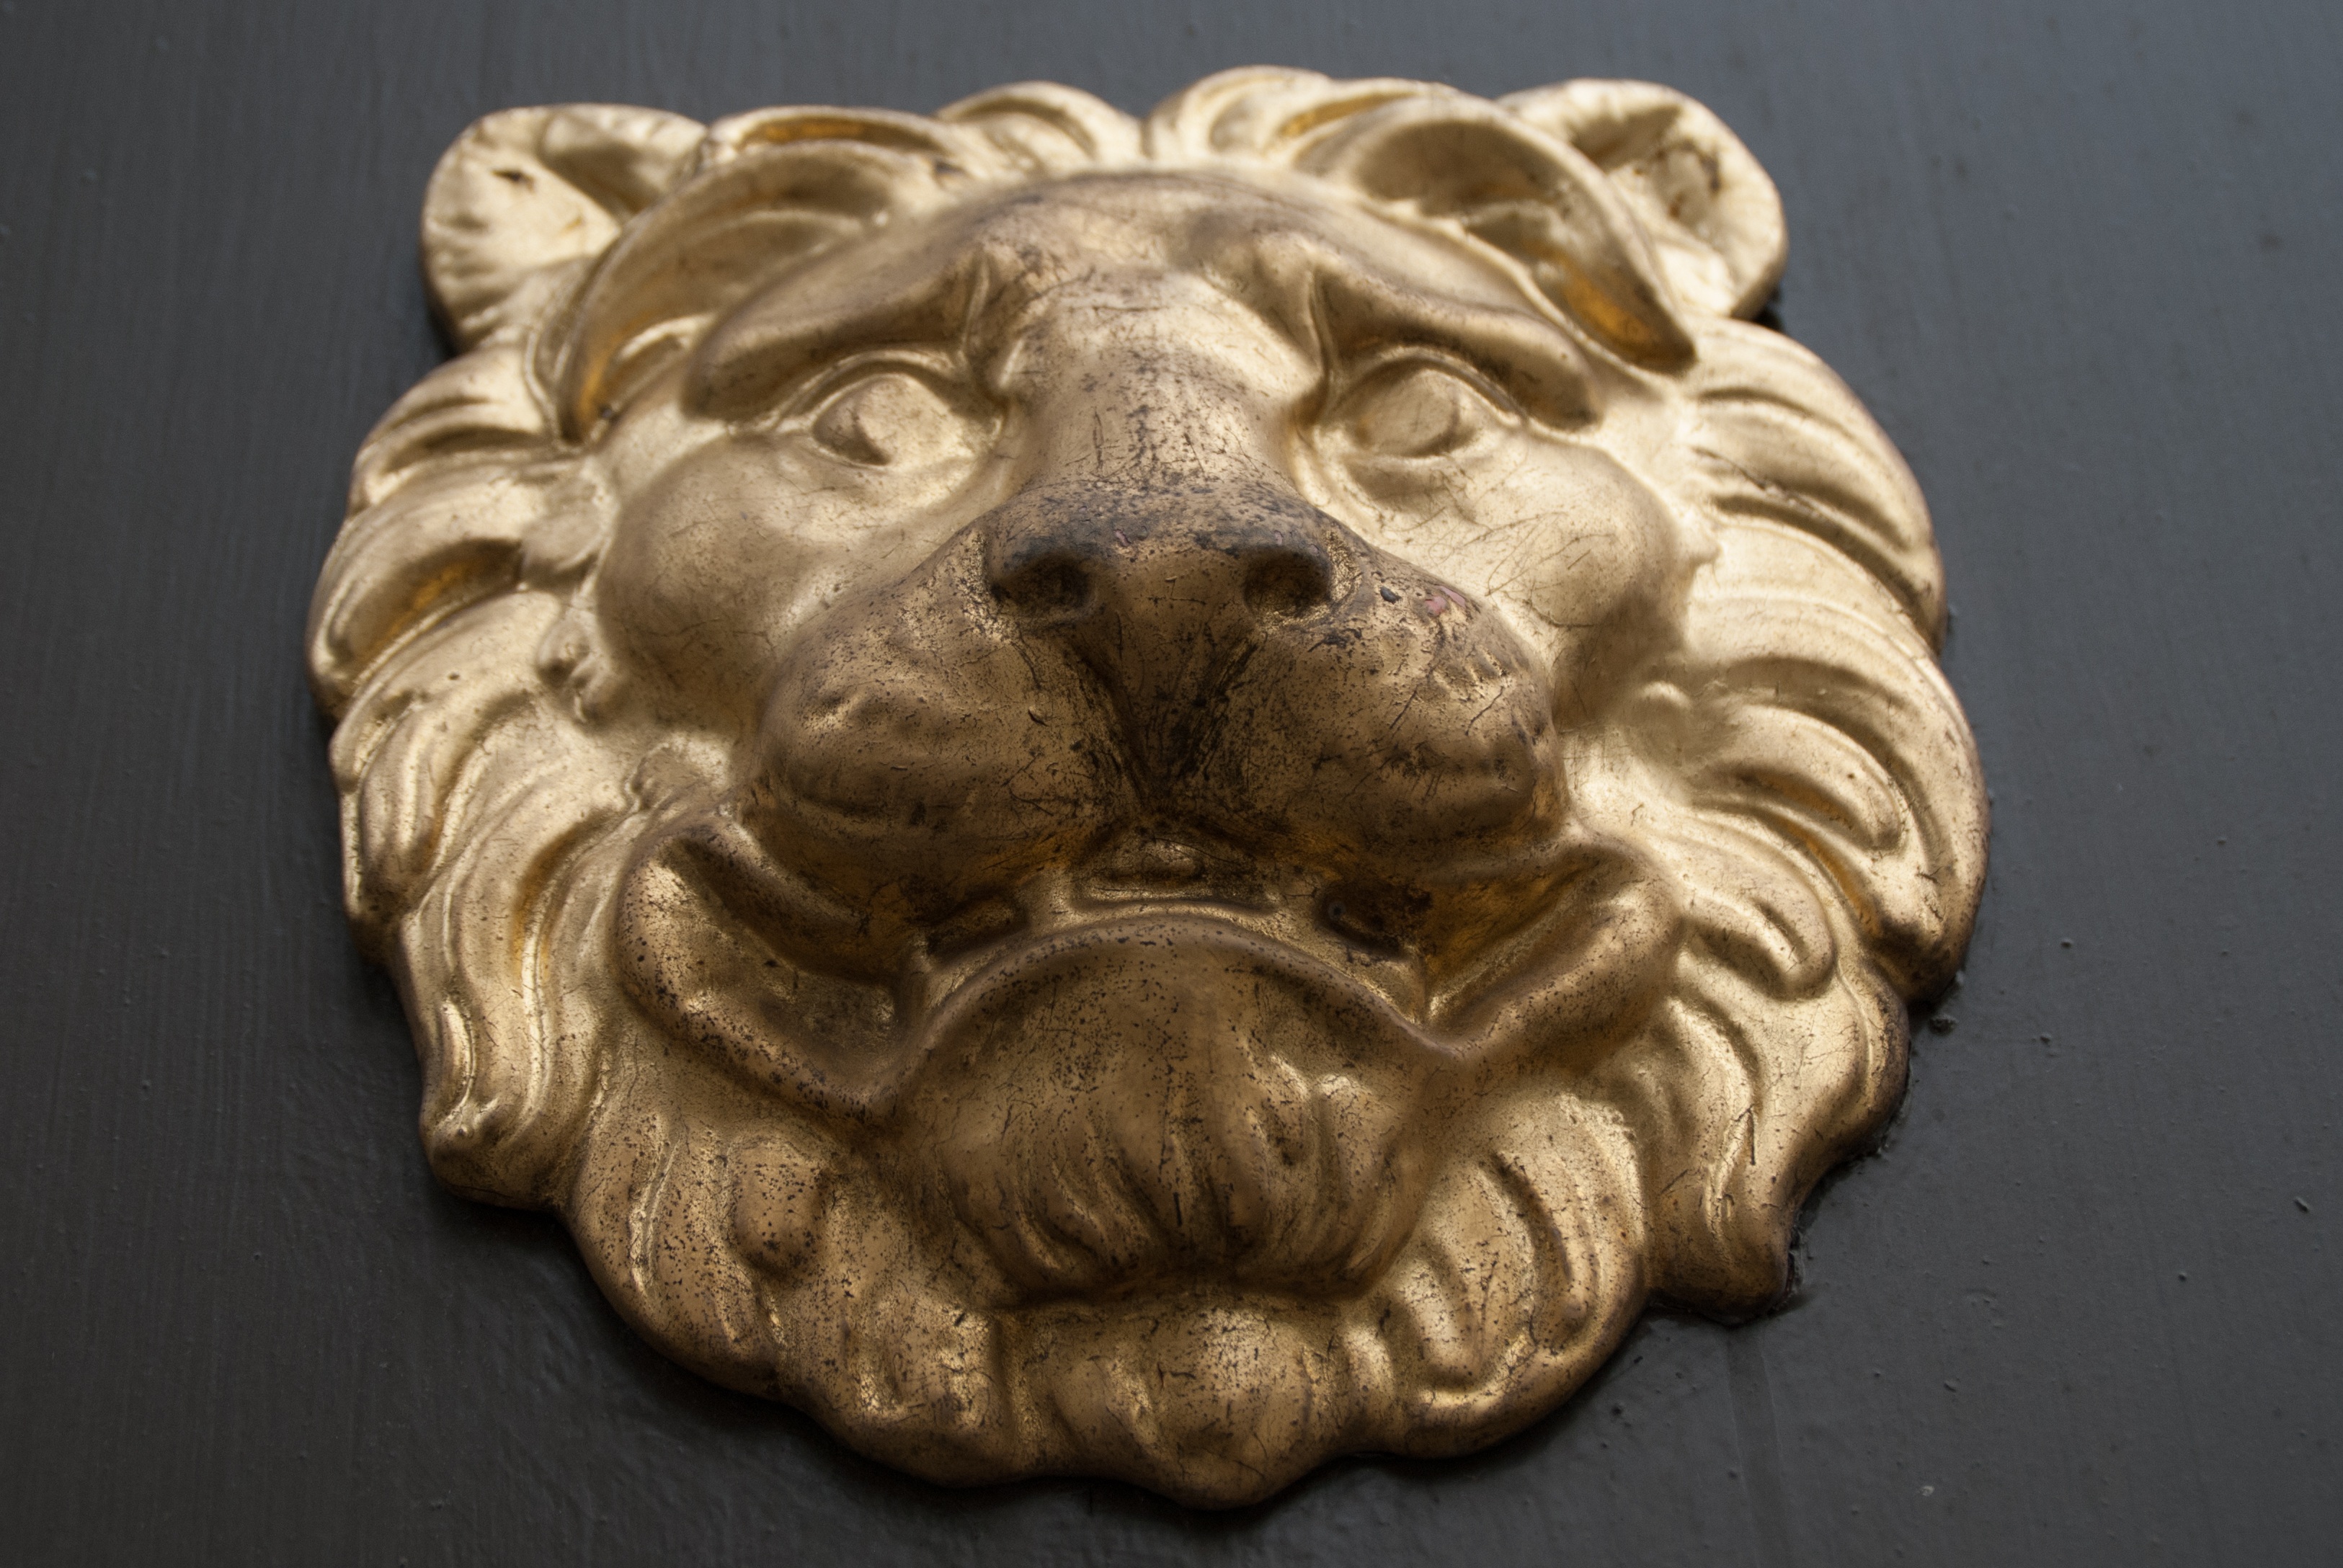
wood, sign, statue, decoration, ceramic, door, lion, emblem, ornament, crest, gargoyle, sculpture, art, gold, sweden, head, organ, royal, carving, stockholm, relief, mascot, he, knocker, stone carving, big cats, heraldry, ancient history, gold lion